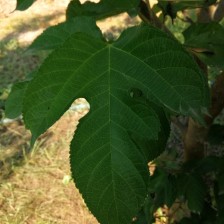
Variety: RedKing